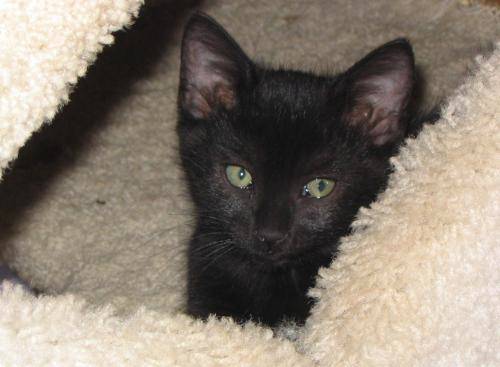
Label: cat